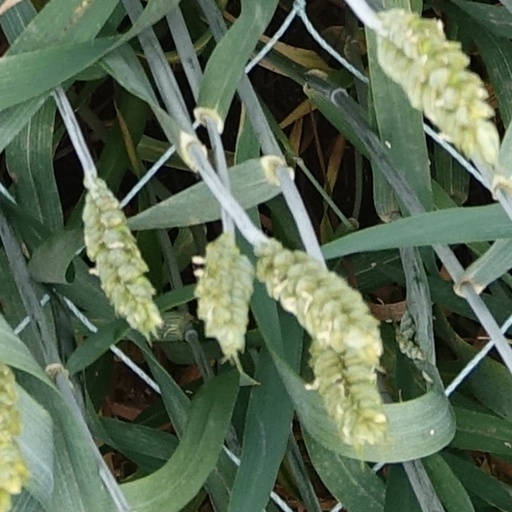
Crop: wheat